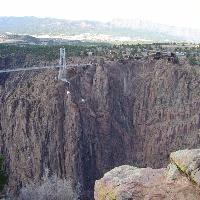
Weather: cloudy or overcast